Apapa Amusement Park

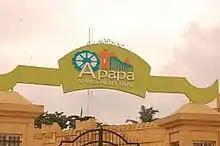
Gate's entrance

The Apapa Amusement Park is an amusement park in Lagos, Nigeria.